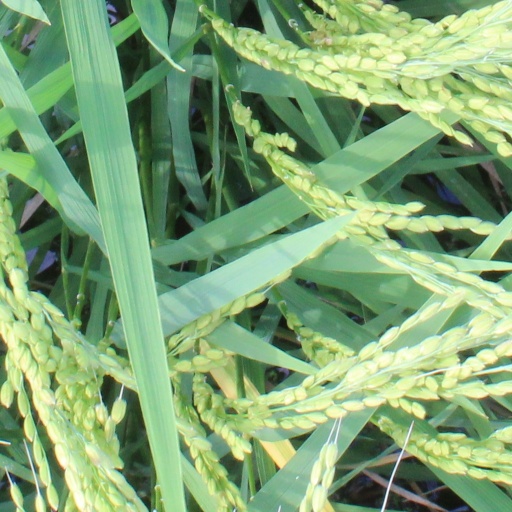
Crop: rice